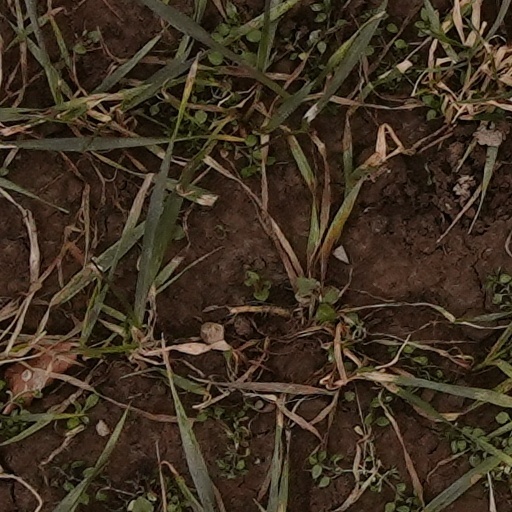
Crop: wheat